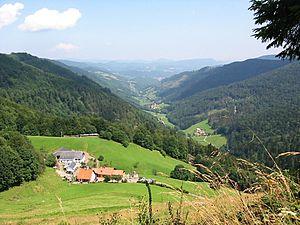
Haute vallée de la Liepvrette Rivière du Haut-Rhin, en Alsace, sur la commune de Sainte-Marie-aux-Mines Photographie personnelle prise le 27 juillet 2005, entre le col des Bagenelles et le col du Pré de Raves.
Le col des Bagenelles est un col de montagne français situé dans le massif des Vosges dans le département du Haut-Rhin et la région Grand Est.
Sainte-Marie-aux-Mines est une commune française située dans le département du Haut-Rhin, en région Grand Est. Sainte-Marie-aux-Mines, et, en l'an II de la République, Mont-Libre puis Val-aux-Mines, se trouve à 360 mètres au-dessus du niveau de la mer à proximité du col de Sainte-Marie.
La Lièpvrette est une rivière du Grand Est qui naît sur le versant oriental du massif des Vosges et draine le Val d'Argent en Alsace. Elle coule dans les départements du Haut-Rhin et du Bas-Rhin.